Bo Bice

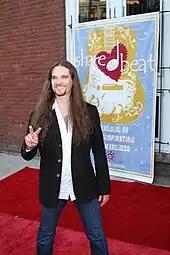
Bice in September 2008

In October 2007, Bice made an appearance on the TV show "American Chopper: The Series" in an episode which featured a custom-built Peavey Bike with a built-in guitar, microphone, and amp. Peavey Electronics Corporation and Bice were working together to develop a Bo Bice guitar for their line of products. Bice had made appearances in Peavey Electronics Corporation's after school programs (in conjunction with National Afterschool Alliance) during which Peavey donated instruments to schools. In February 2008, Bice traveled to Kuwait and Afghanistan to perform for U.S. troops deployed in the region, and to thank them for their service. He went back to the war region in Fall 2008. During Spring and Summer 2008, Bice continued his tour promoting his "See the Light" album. He simultaneously spent a few weeks participating in a special tour called "It Was Forty Years Ago Today" with Todd Rundgren, Denny Laine, Lou Gramm, and Christopher Cross. The tour paid tribute to the fortieth anniversary of the release of the Beatles' "Sgt. Pepper’s Lonely Hearts Club Band".